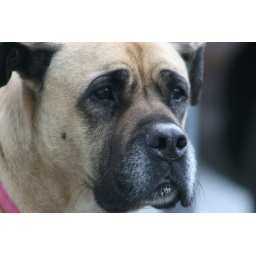
Waiting outside while his owner was eating in the cup and saucer.